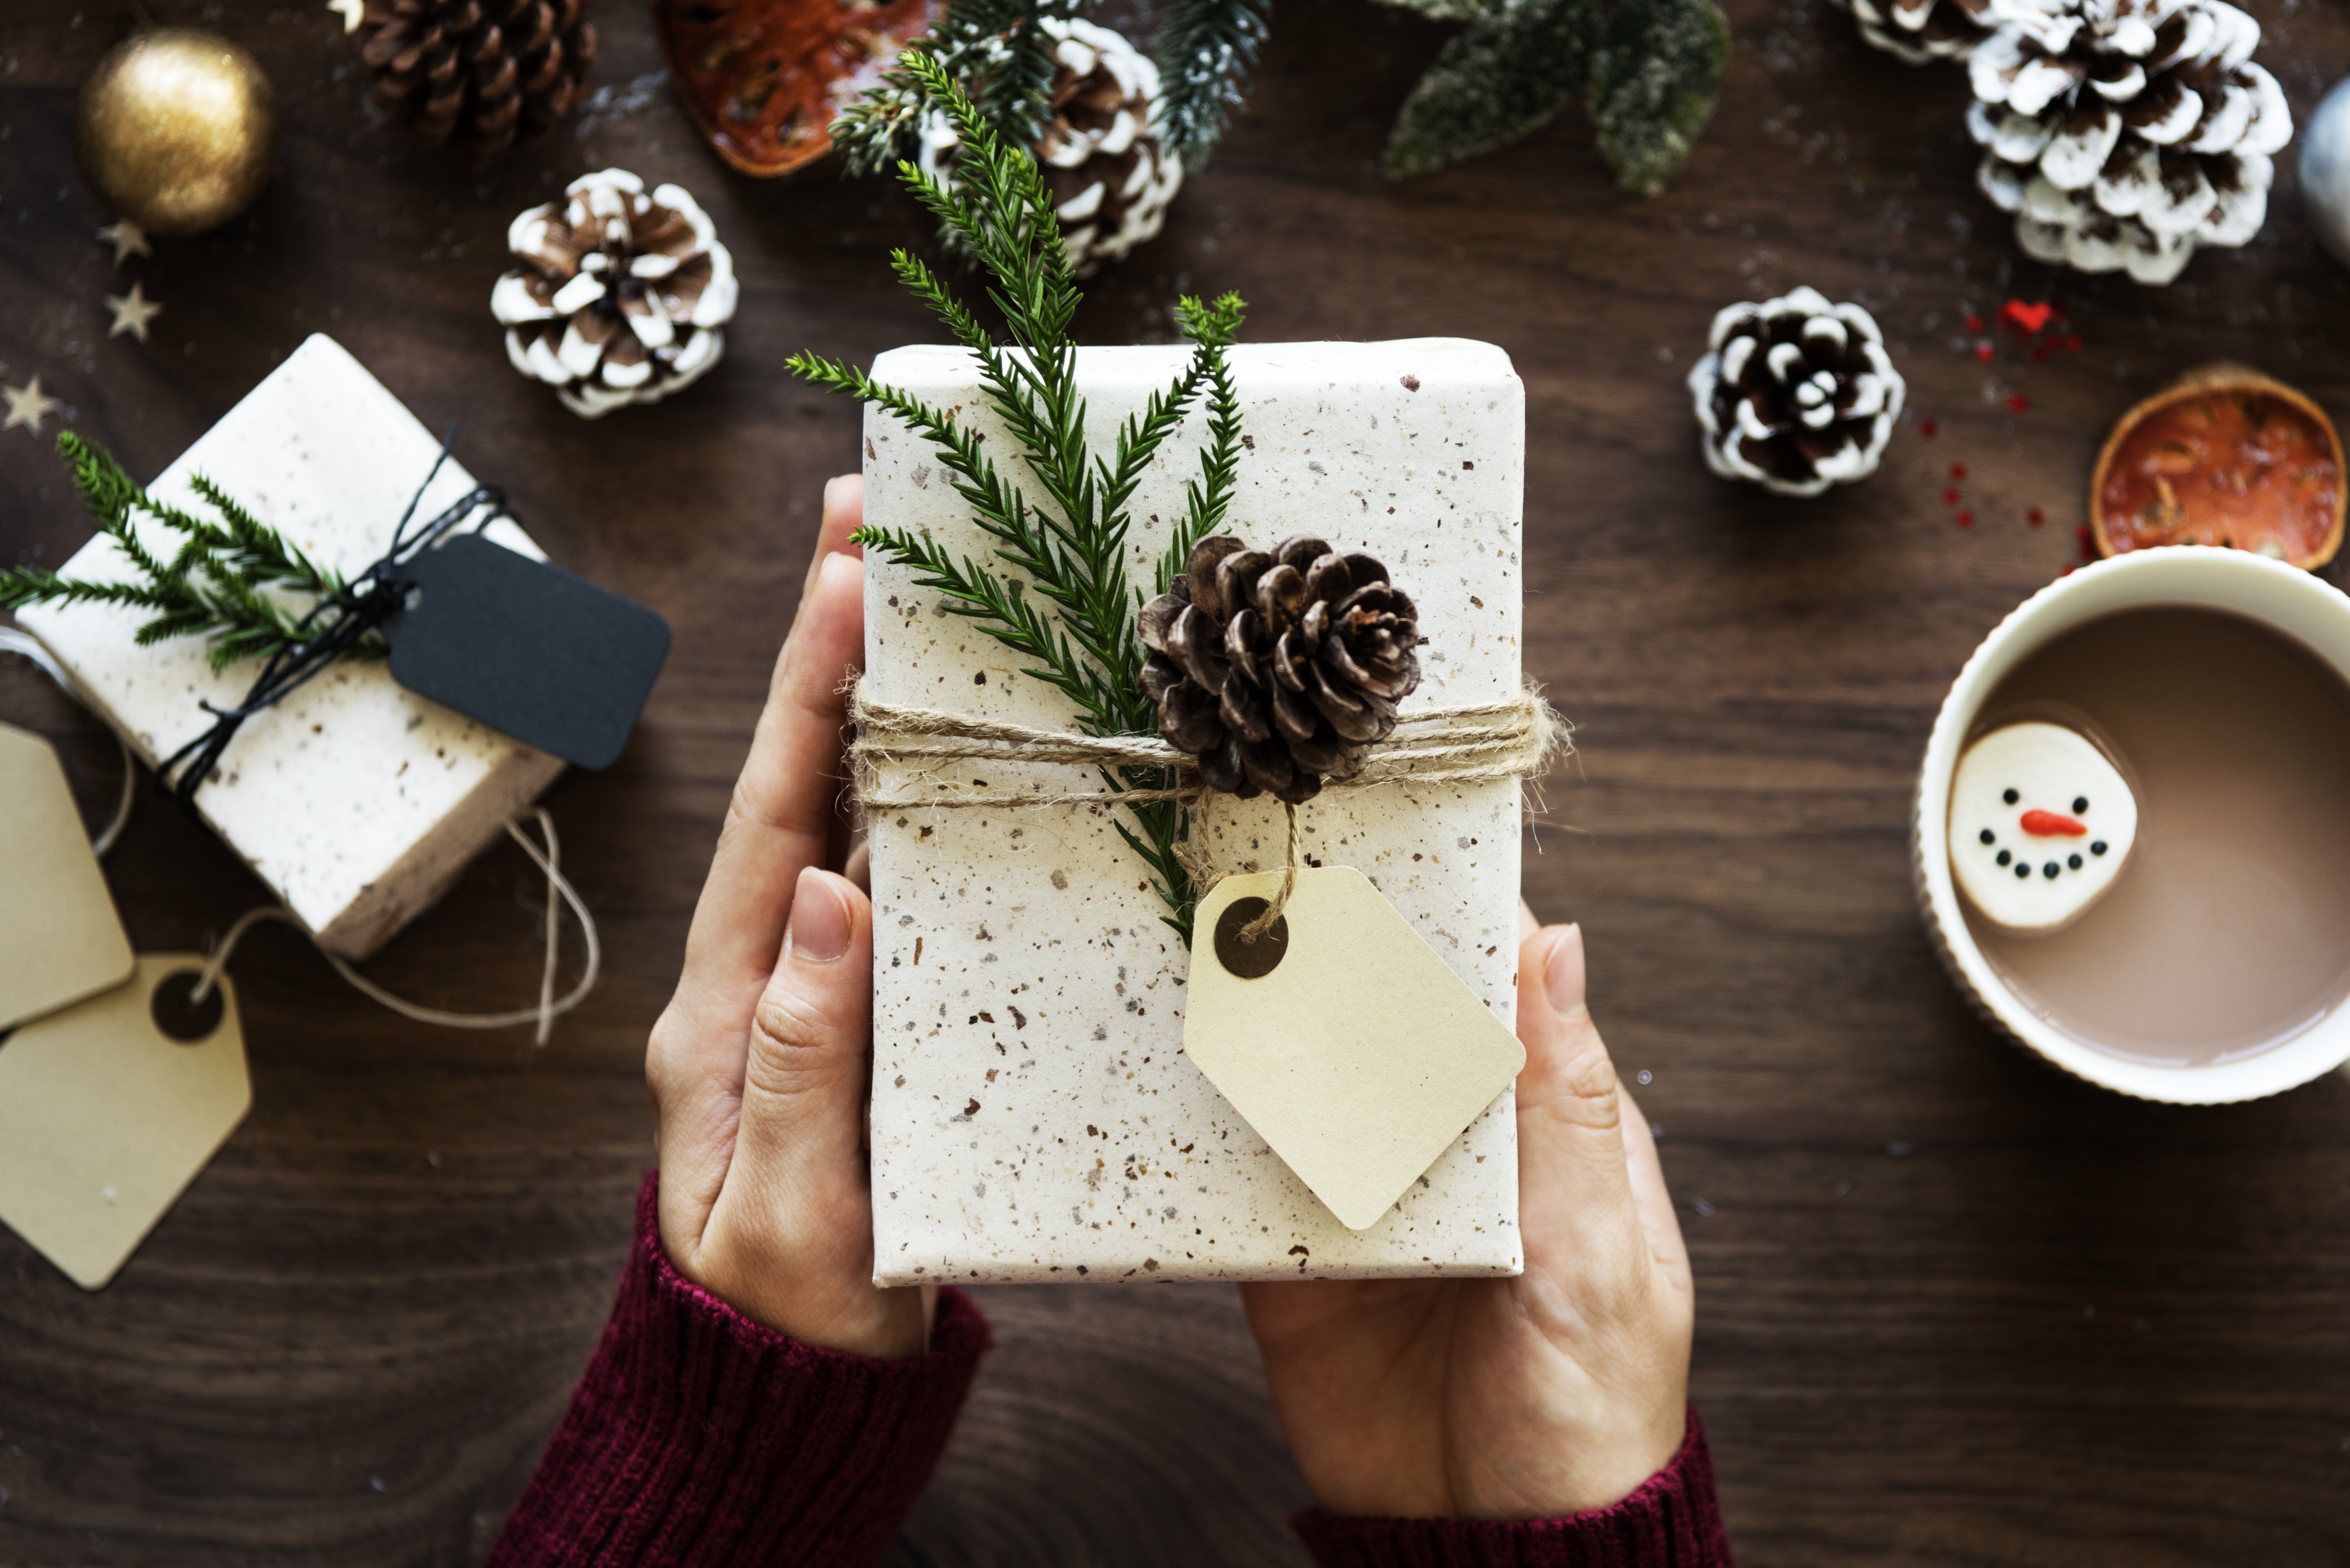
table, tableware, branch, brunch, plate, food, dishware, cuisine, comfort food, pine family, conifer cone, platter